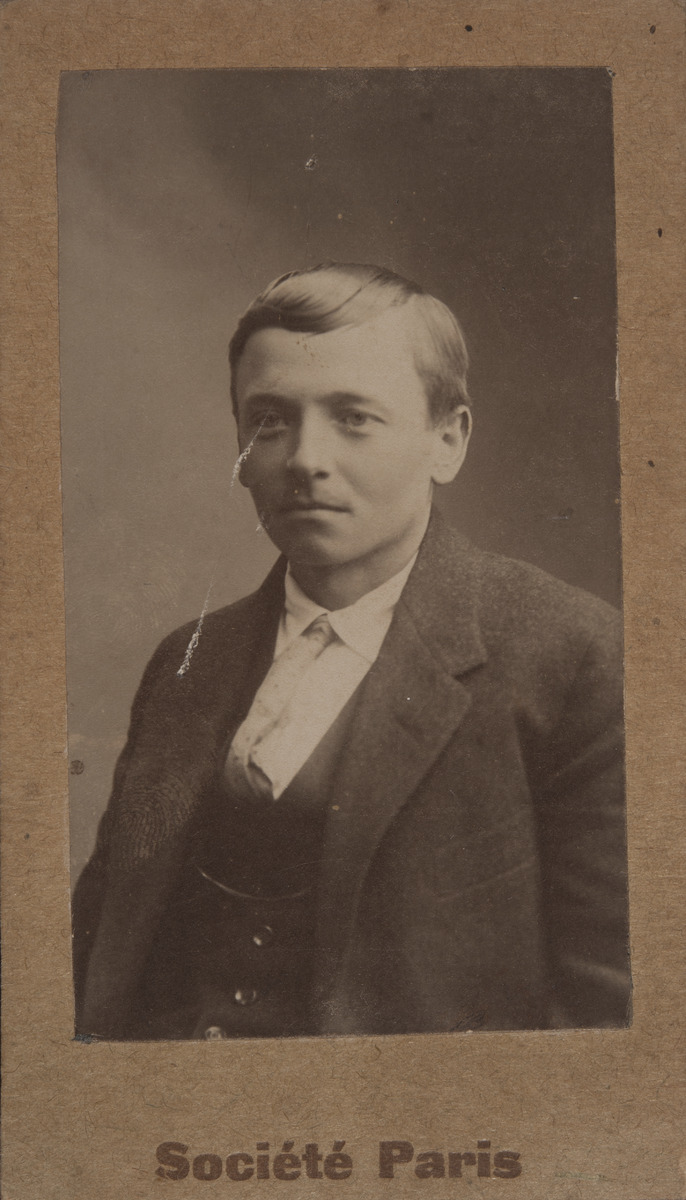
Muotokuva miehestä
sisällön kuvaus: Muotokuva miehestä. Valokuvaamo Société Paris, Helsinki. mustavalkoinen
Kuvaaja: Société Paris, valokuvaaja
Ajankohta: kuvausaika 1911 - 1921
Aiheet: muotokuvat, miehet, hiukset, vaatteet, miesten puvut